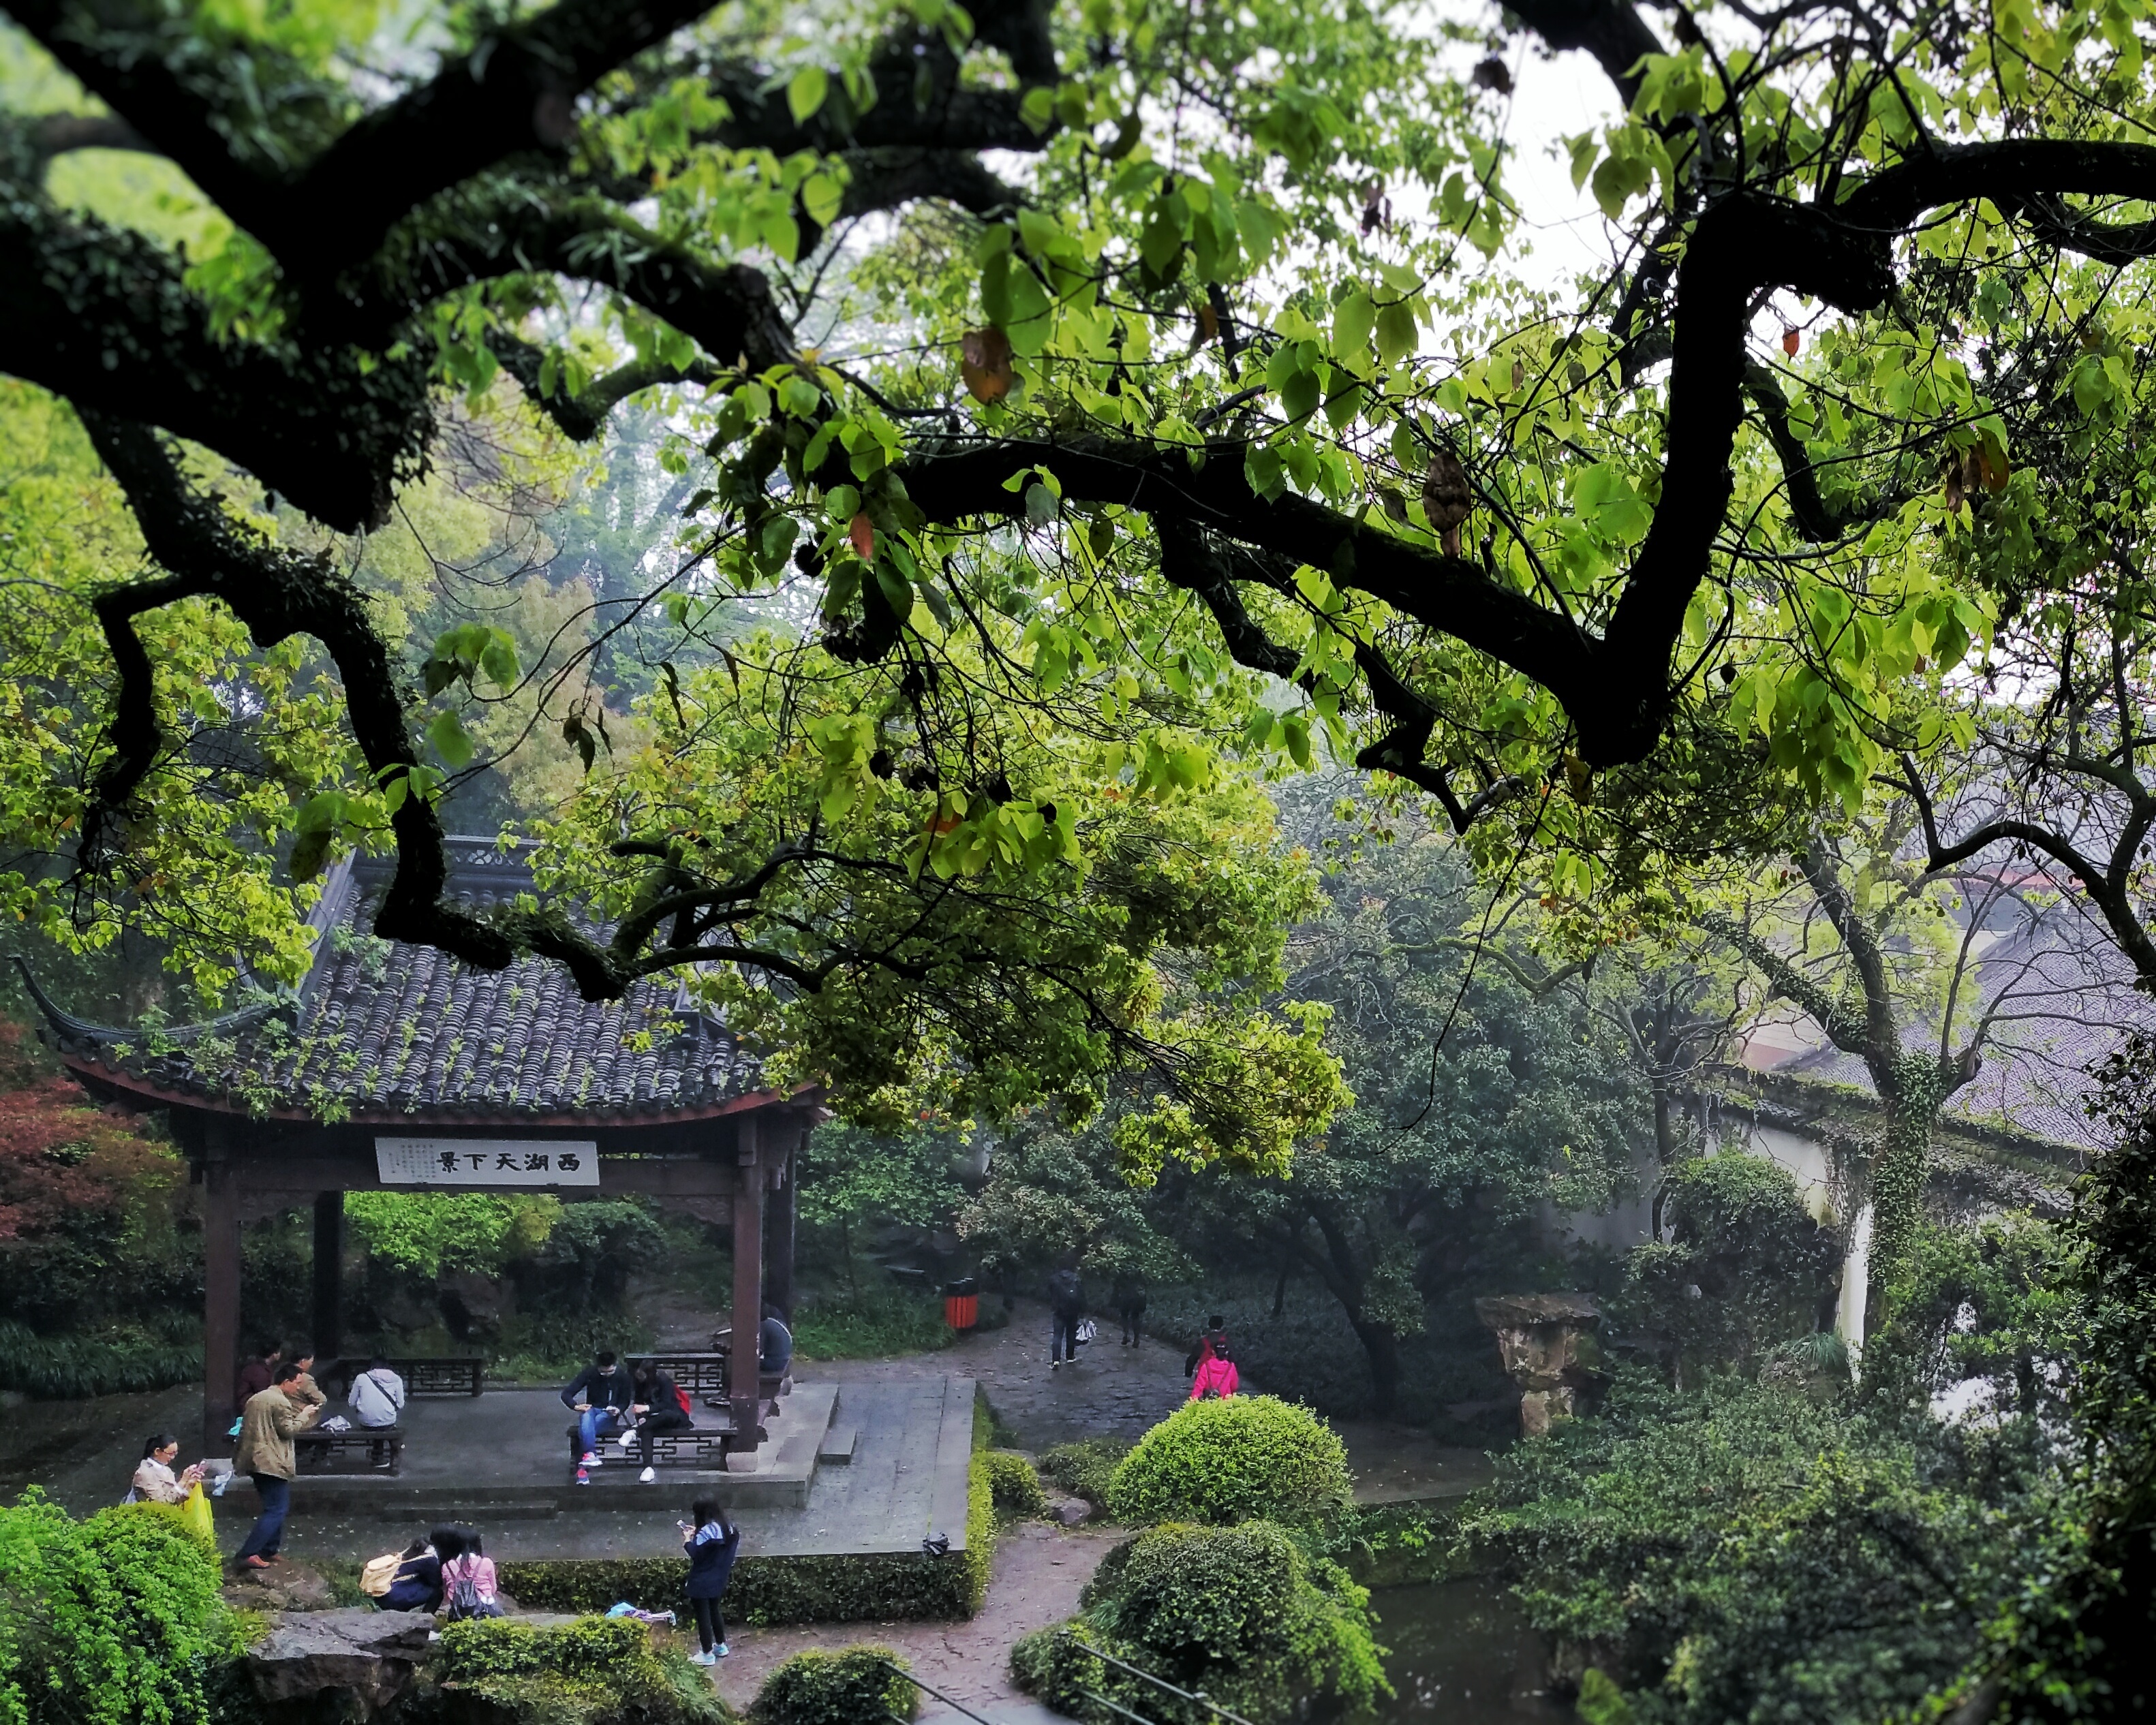
tree, plant, flower, jungle, park, botany, garden, flora, shrine, botanical garden, the scenery, hangzhou, ching ming, woody plant